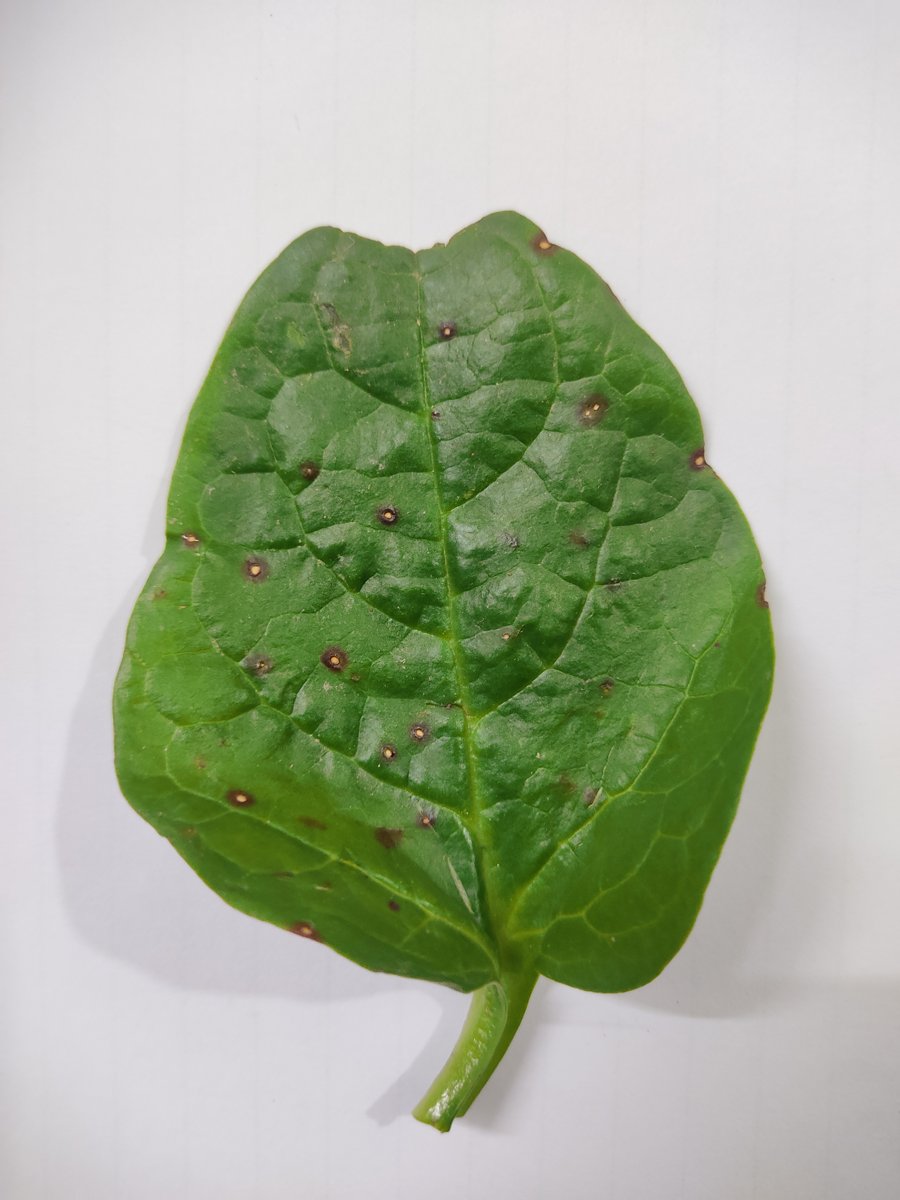
Label: Bacterial-Spot